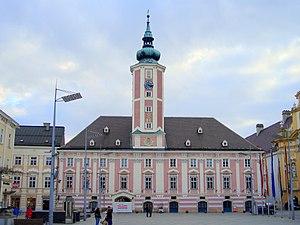
L'hôtel de ville de Sankt Pölten, en Autriche.